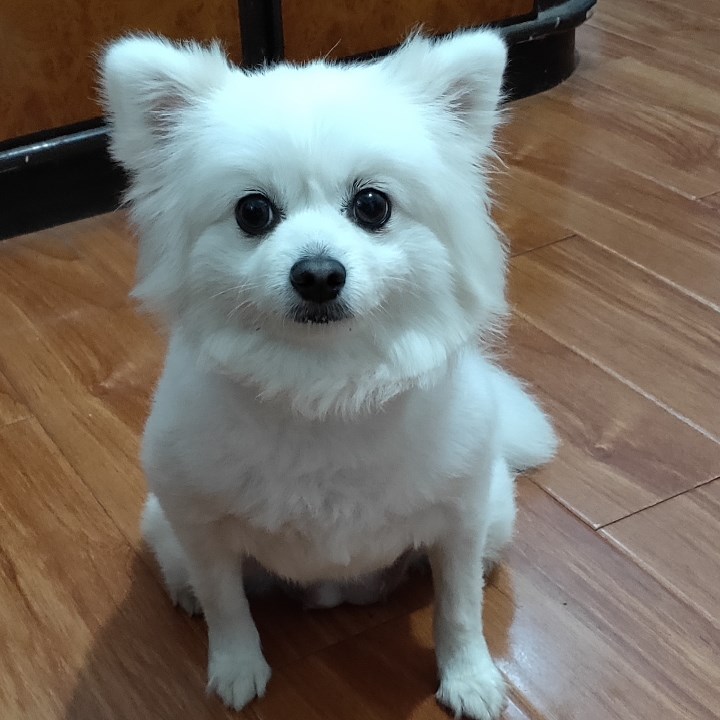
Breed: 1936-n000005-Pomeranian